Downtown Beaumont

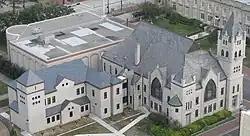
Tyrrell Historical Library

The Beaumont public library system has its headquarters and main branch in downtown Beaumont. The main branch features more than 130,000 titles available for loan, DVDs, Blu-ray, Audiobooks and computer access.